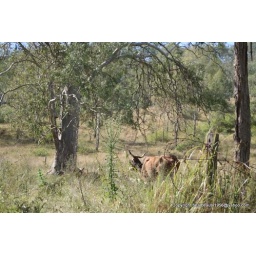
cow in long grass